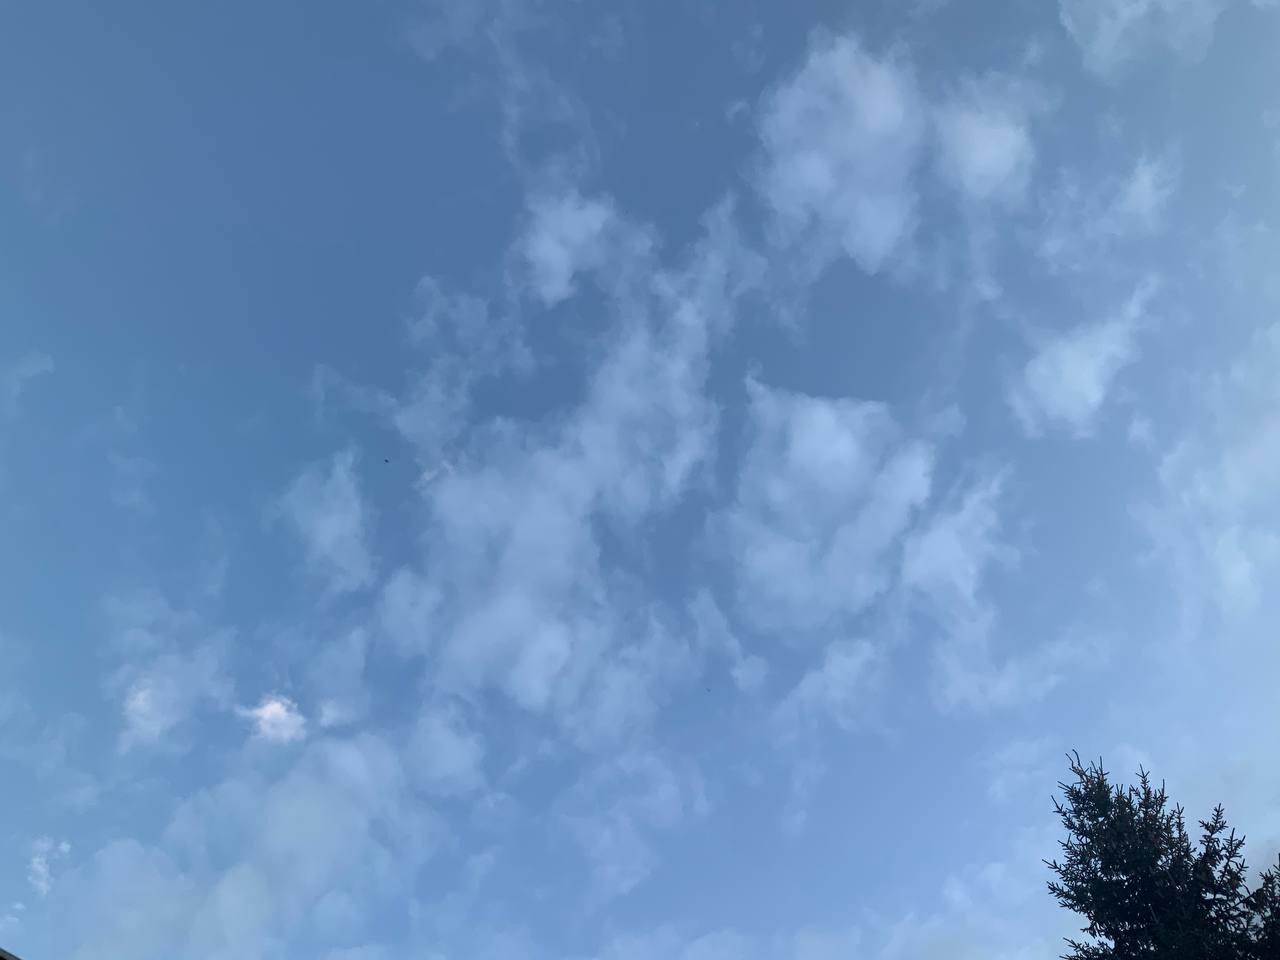
Cloud type: Stratus